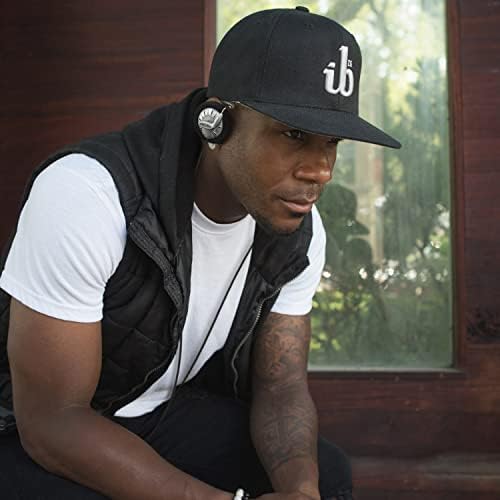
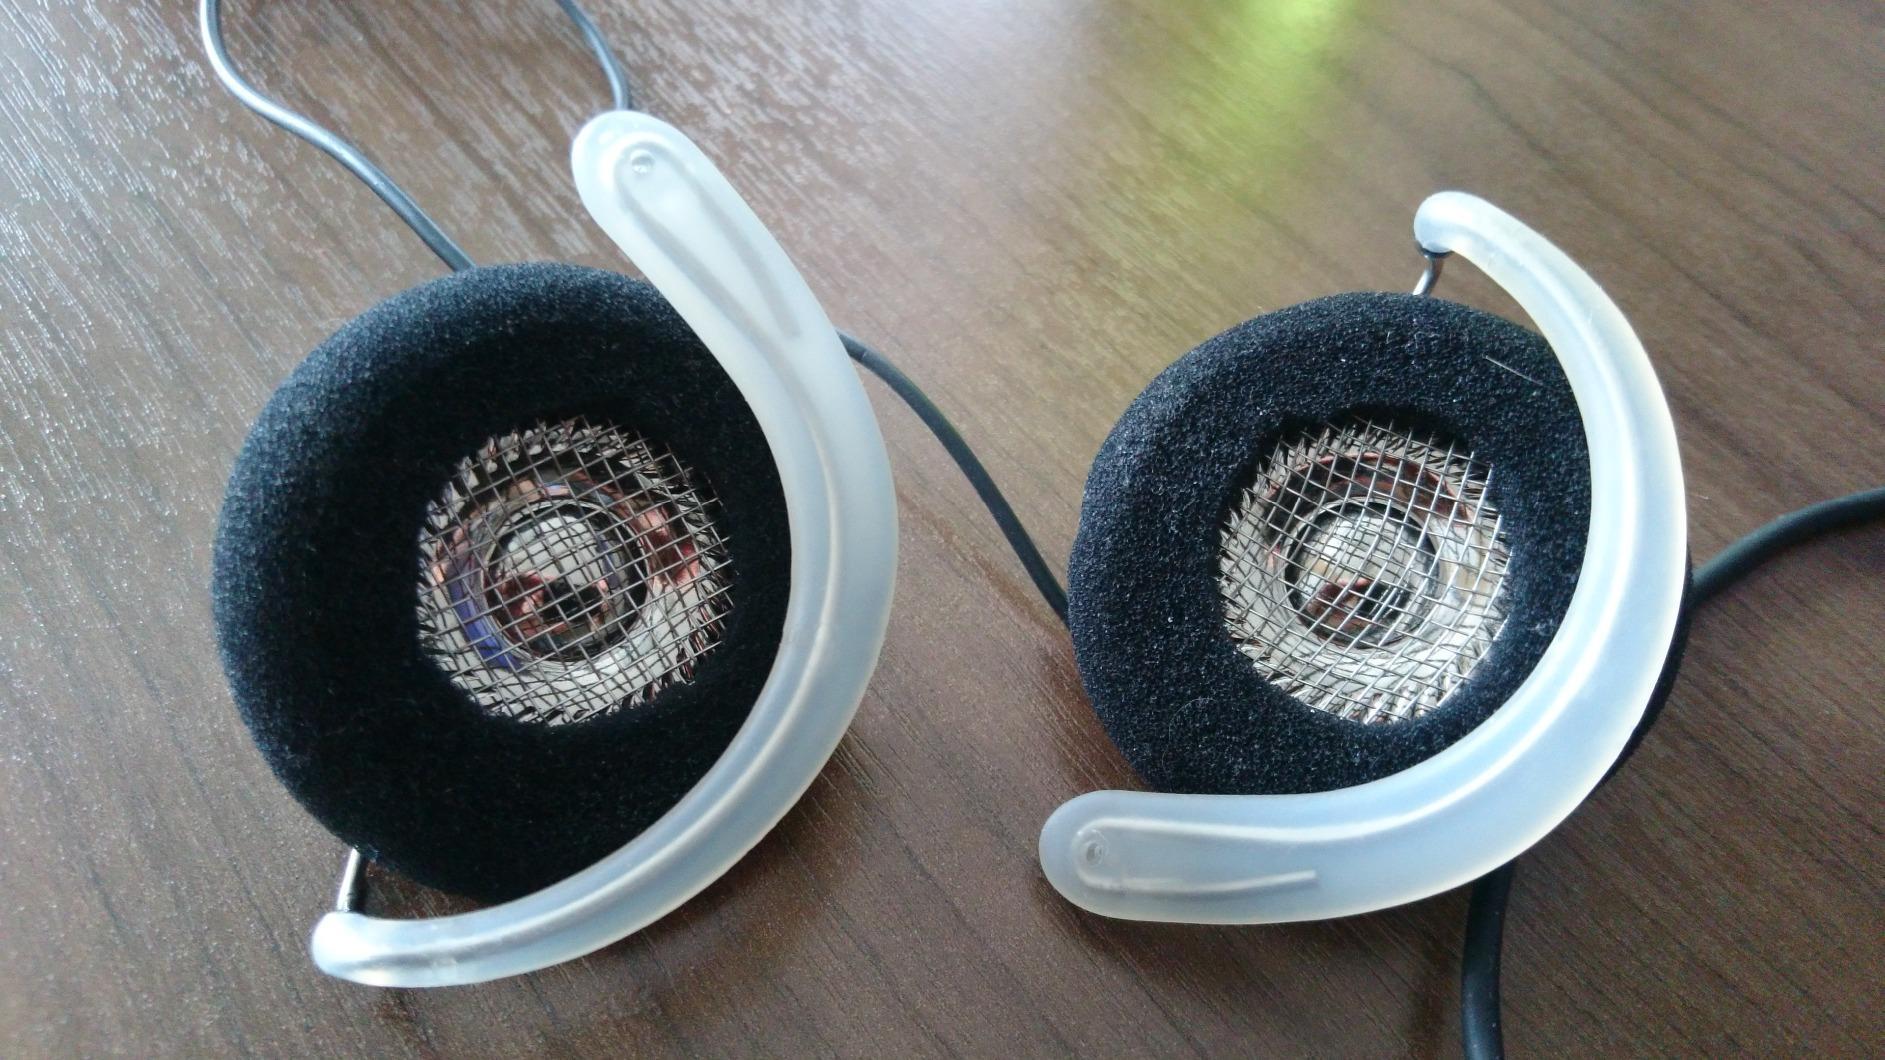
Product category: headphones
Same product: yes